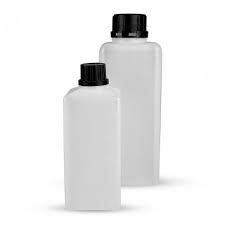
Waste category: plastic